Creech Hill

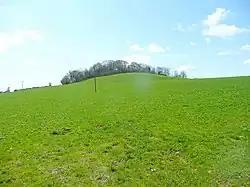
Creech Hill

Creech Hill is a hill in south east Somerset, England, which is notable for a univallate Iron Age hill fort. The hill is situated approximately north west of the small town of Bruton.